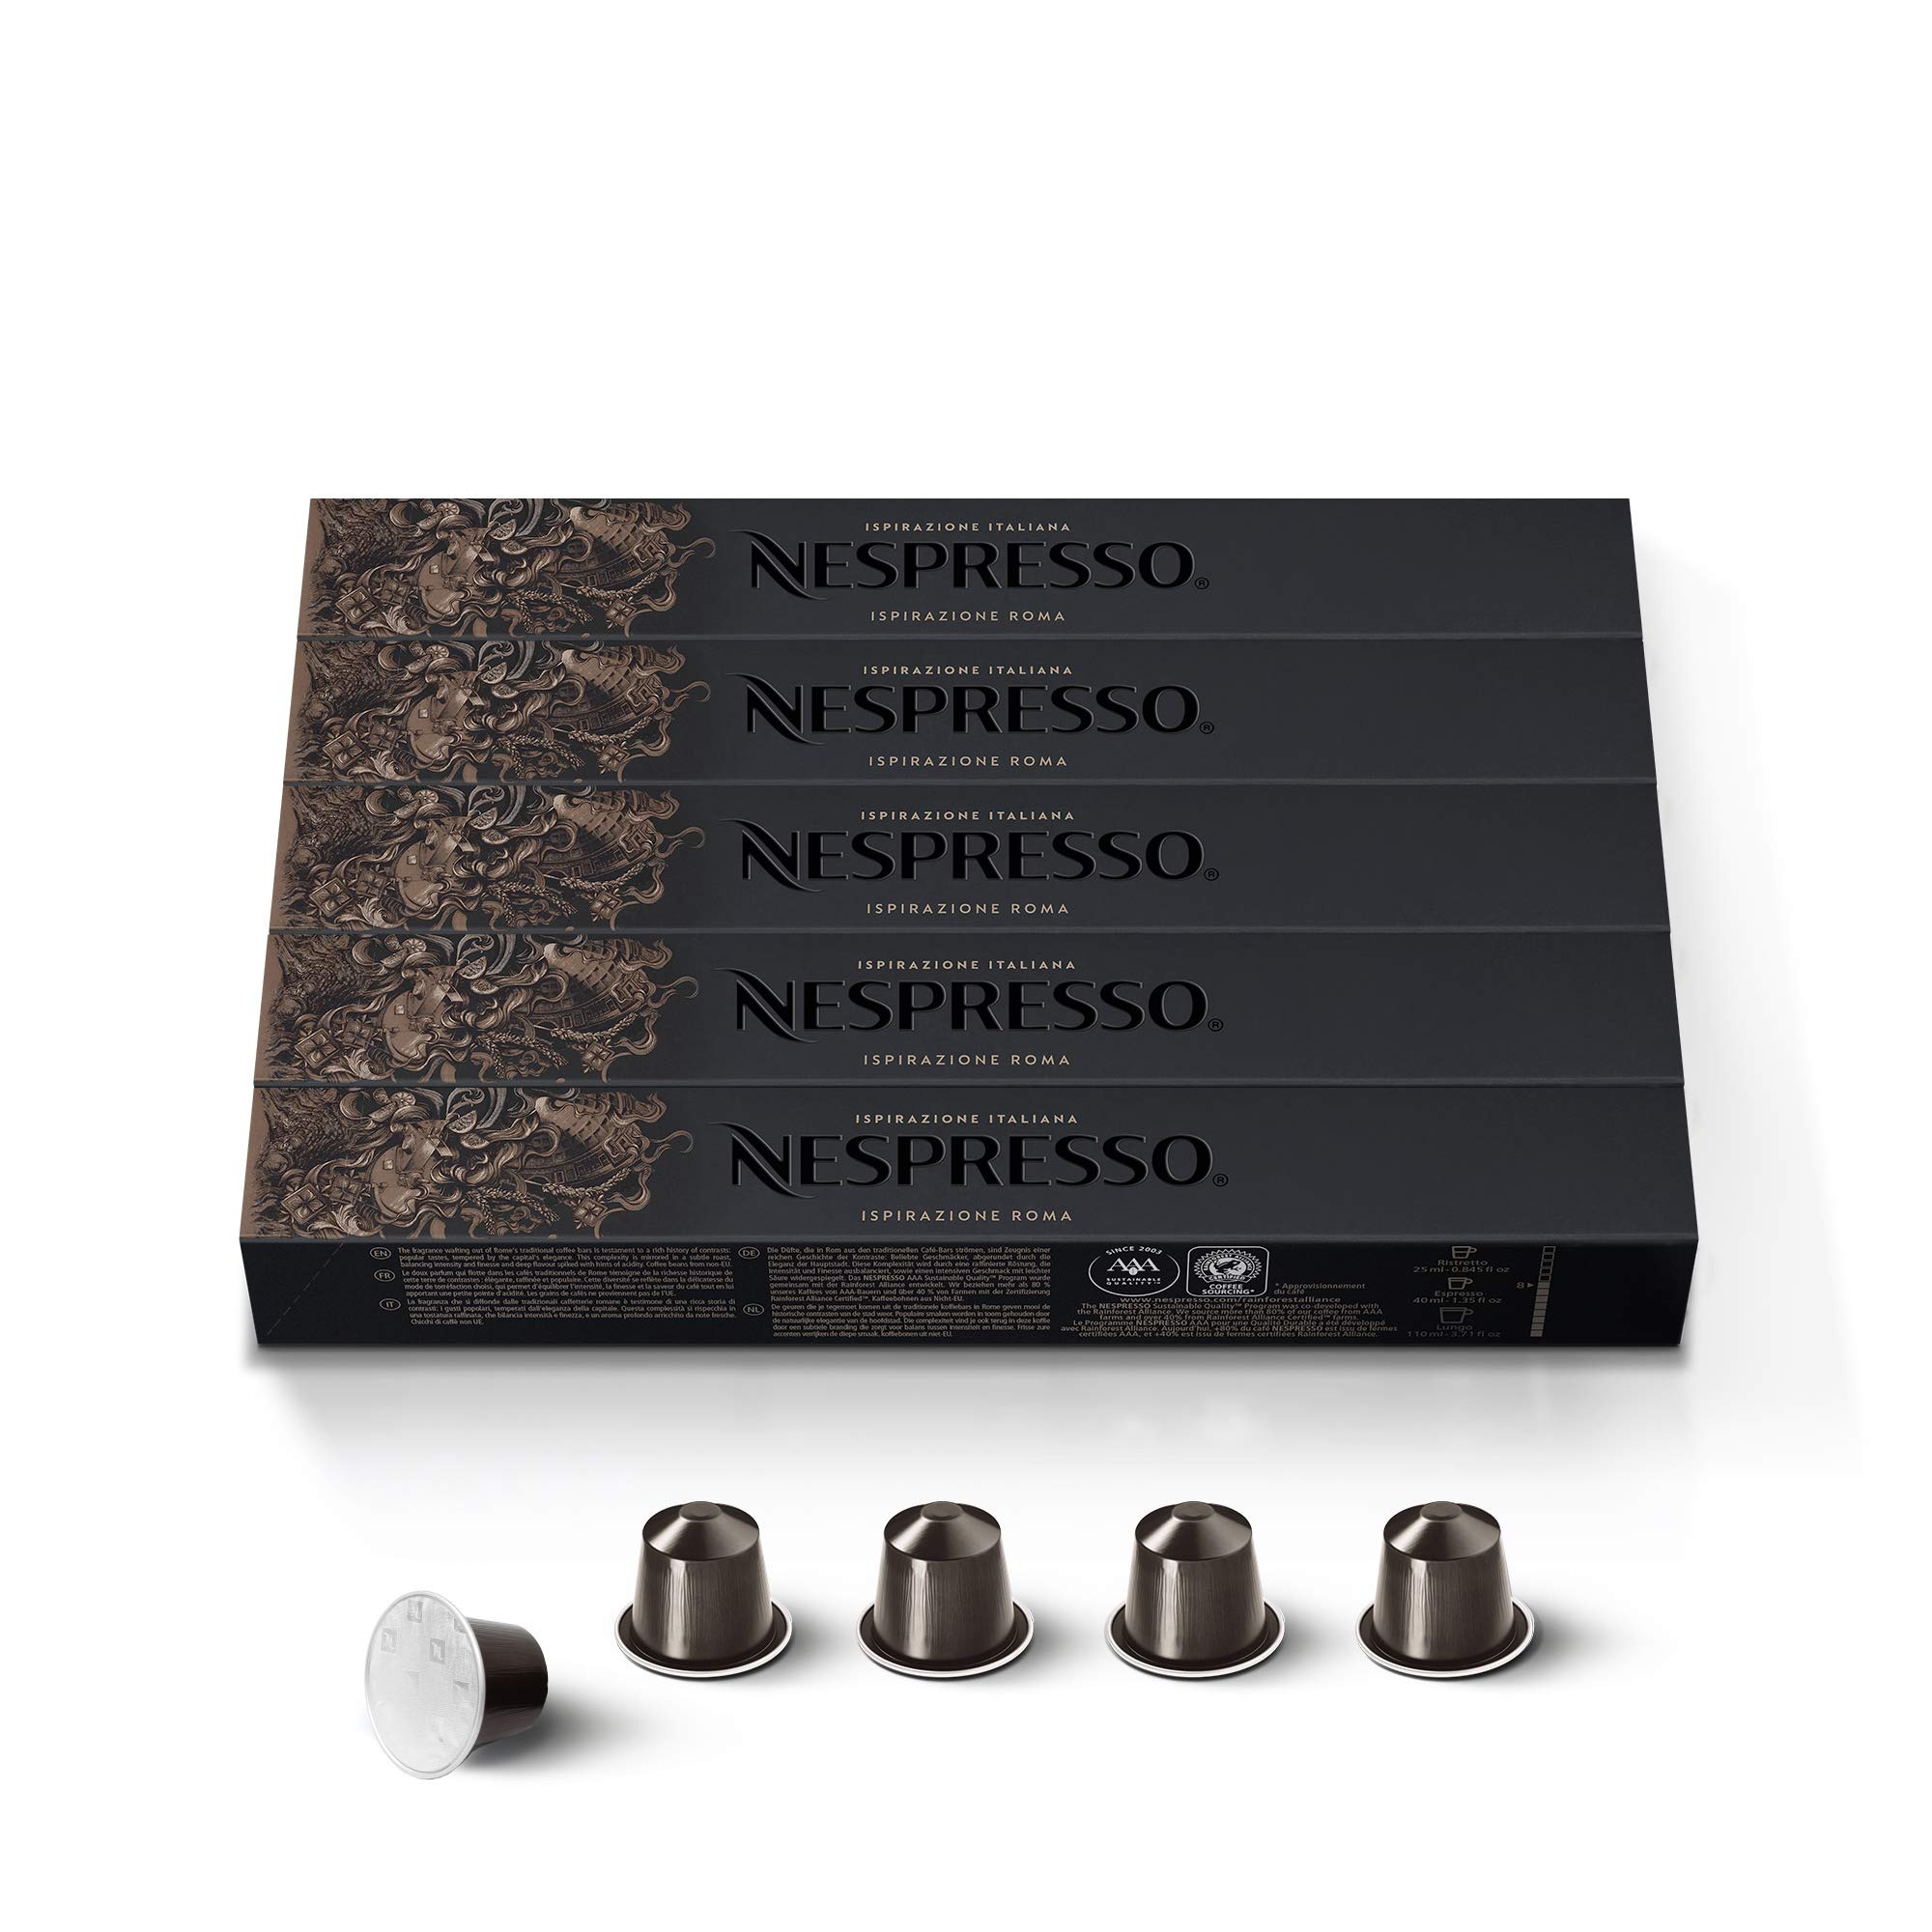
Item Name: Nespresso Capsules Original Line, Roma Intenso, Medium Roast Coffee, 50 Count Coffee Pods
Bullet Point 1: FULL & BALANCED: This Nespresso coffee has a subtle balance between strength, finesse and fullness that sets itself apart by its woody and roasted notes
Bullet Point 2: INTENSITY 8: This Nespresso coffee blend is the ideal coffee for those looking for an Espresso that is both short and mild, all in easy to use Nespresso Capsules
Bullet Point 3: ROMA INTENSO COFFEE BREWS 1.35 OZ: These Nespresso Original Line pods are part of the Espresso range that will provide you with a 1.35 oz serving of a traditional espresso coffee beverage
Bullet Point 4: WE RECYCLE: Nespresso aluminum capsules are fully recyclable and guarantee coffee freshness - we provide different options for recycling your used aluminum coffee pods to fulfill our collective commitment to protecting the environment
Bullet Point 5: ORIGINALLINE ONLY: Nespresso Original Line offers a full range of espresso coffee. From a milder fruity espresso to the short Ristretto. Create recipes with /without milk. (Nespresso Original Line capsules are not compatible with VertuoLine machines)
Value: 50.0
Unit: Count

Price: 39.25